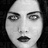
Emotion: neutral